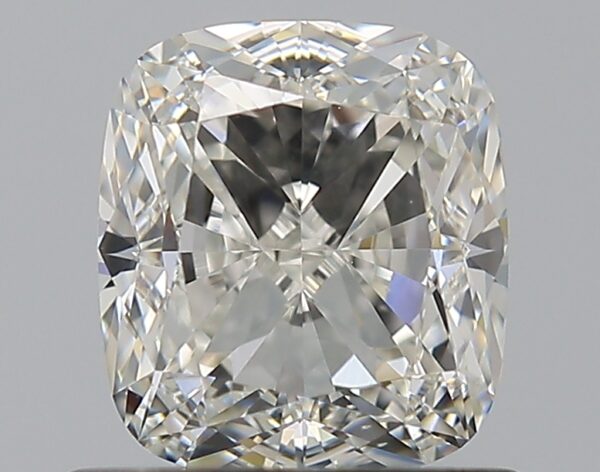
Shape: cushion
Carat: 1.01
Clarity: VVS2
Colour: I
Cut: VG
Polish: EX
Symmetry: EX
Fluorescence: M
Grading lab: GIA
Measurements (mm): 5.81 x 5.23 x 3.65